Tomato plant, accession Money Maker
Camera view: vertical (180 deg); turntable rotation: 60 degrees
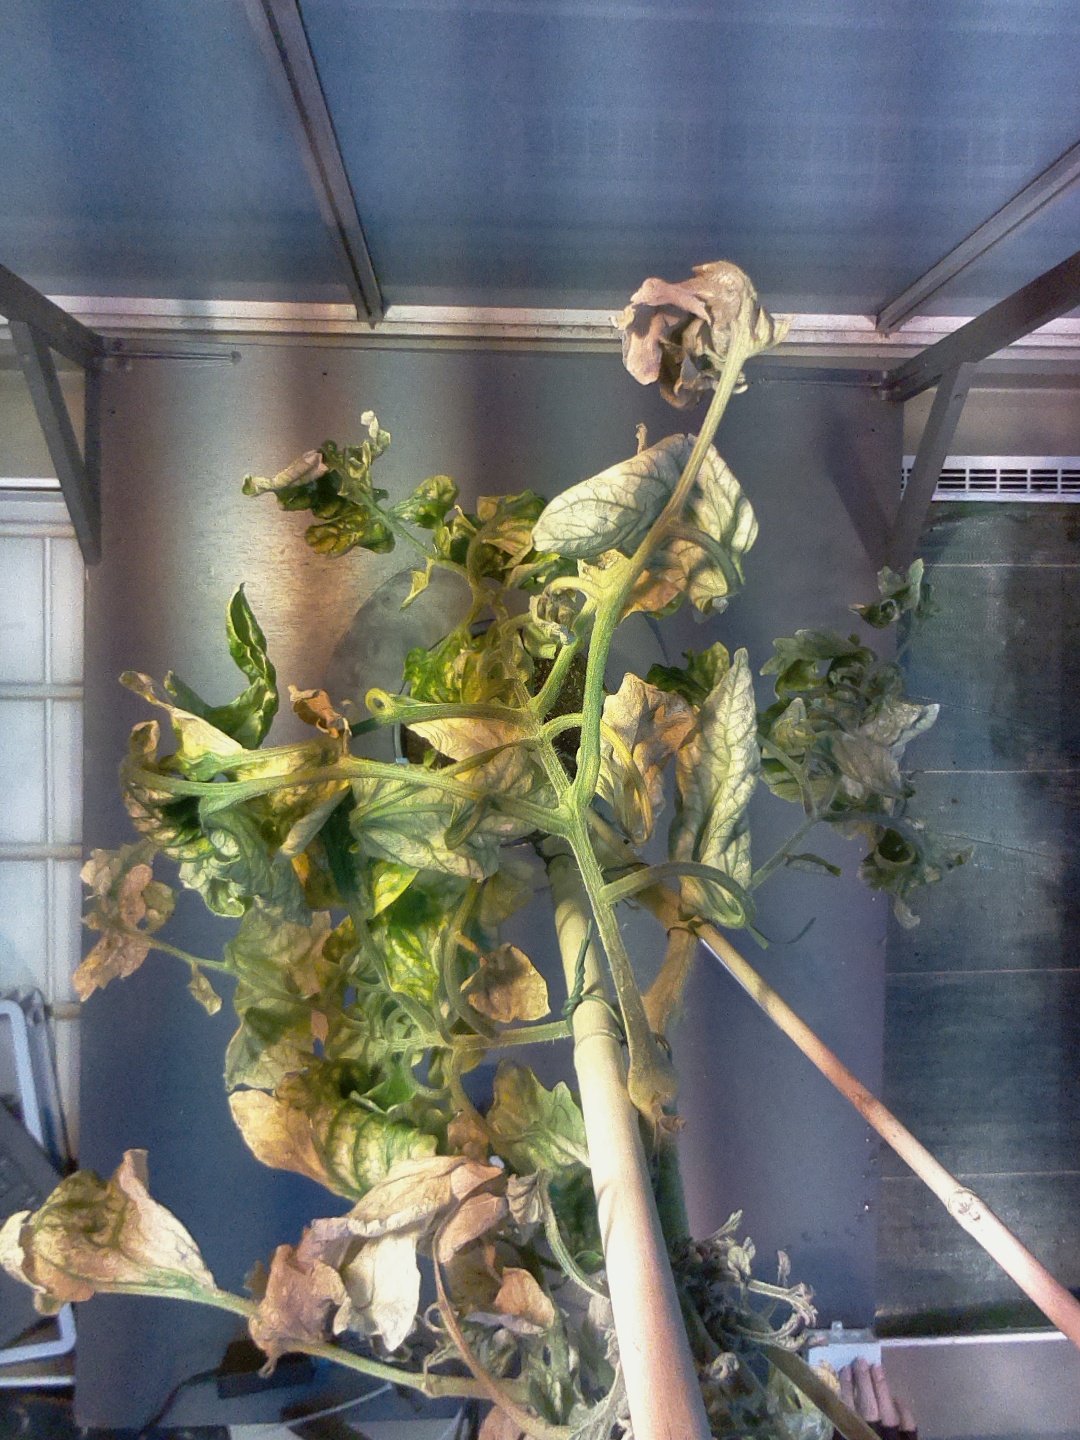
BBCH growth stage 51: First inflorence visible, visible closed flower bud